John Scott (1890s footballer)

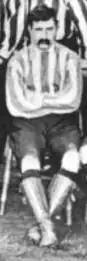
With Sunderland in 1894

John Scott was a Scottish footballer who played for Sunderland as a forward. He made his debut for Sunderland on 13 September 1890 against Burnley, Sunderland lost the game 3–2. Overall Scott made 96 league appearances for Sunderland, scoring 26 goals.